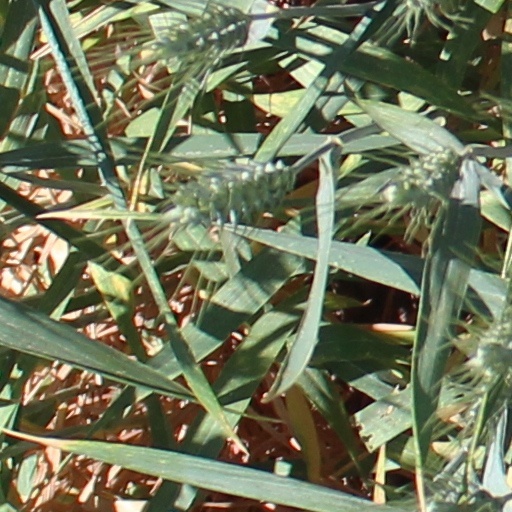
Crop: wheat